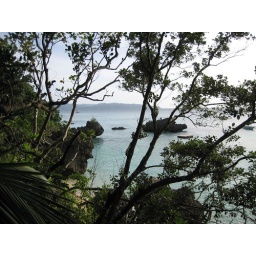
there's a small bar on the beach down below that gets its food lowered down in a basket from the restaurant above